Hostal Palanques

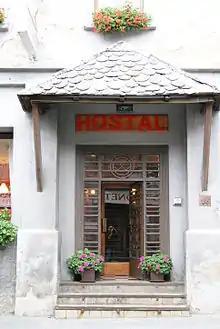

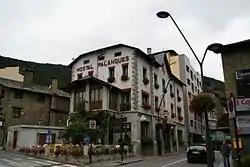
Hostal Palanques

Hostal Palanques is a hostal located at Avinguda Sant Antoni, 16 in La Massana Parish, Andorra. It is a heritage property registered in the Cultural Heritage of Andorra. It was built in 1933–35.